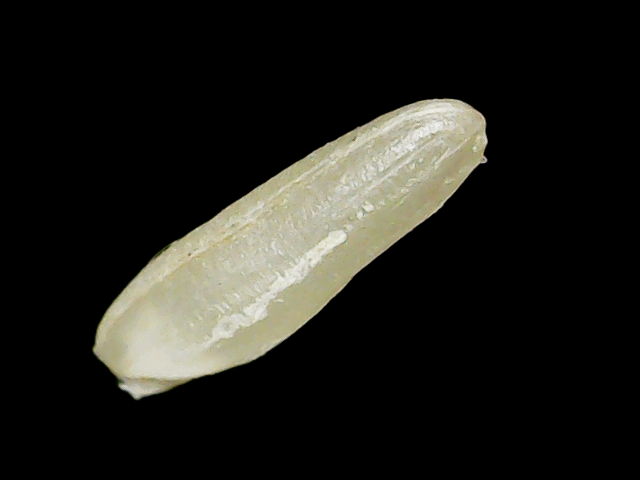
Rice variety: Binadhan19